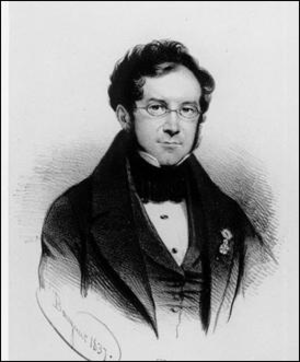
Ferninand Meeûs, homme d'affaires et homme politique belge
La famille de Meeûs est à l'origine une famille bourgeoise de Bruxelles active dans le négoce et le monde de la banque.
La famille de Meeûs est à l'origine une famille bourgeoise de Bruxelles active dans le négoce et le monde de la banque.
L'université d'État de Louvain a été fondée le 6 octobre 1817 à Louvain par le roi Guillaume Iᵉʳ, souverain du Royaume uni des Pays-Bas, et a fermé ses portes le 15 août 1835.
L'université d'État de Louvain a été fondée le 6 octobre 1817 à Louvain par le roi Guillaume Iᵉʳ, souverain du Royaume uni des Pays-Bas, et a fermé ses portes le 15 août 1835.
Ferdinand Meeûs devenu ensuite comte Ferdinand Meeûs, est un juriste et financier belge.